Solander Islands

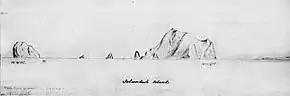
View of the Solander Islands, drawn by Herman Spöring on HMB Endeavour, 1770

The Māori name for the summit of Solander Island is "Pukekohu", and the side of the summit is known in Māori as "Pukepari". "Hautere" is the father of "Moko", a Ngāti Kurī chief, who notably murdered a Kāti Māmoe chief called "Tūtewaimate".